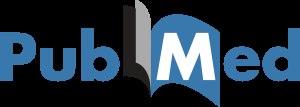
PubMed est le principal moteur de recherche de données bibliographiques de l'ensemble des domaines de spécialisation de la biologie et de la médecine. Il a été développé par le Centre américain pour les informations biotechnologiques, et est hébergé par la Bibliothèque américaine de médecine des Instituts américains de la santé. PubMed est un moteur de recherche gratuit donnant accès à la base de données bibliographique MEDLINE, rassemblant des citations et des résumés d'articles de recherche biomédicale.